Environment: real
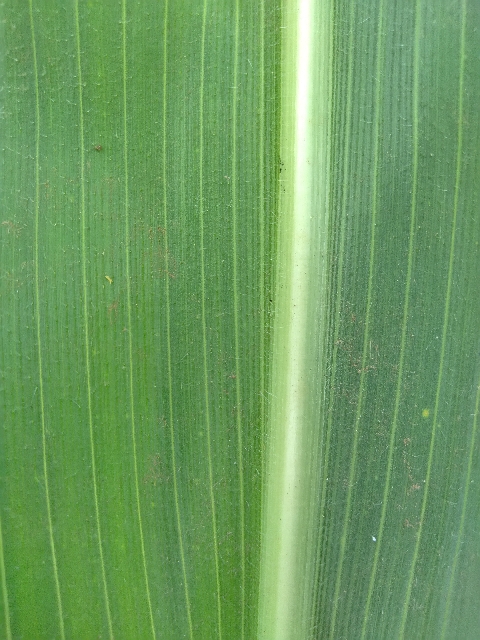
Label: healthy